The One and Only Phyllis Dixey

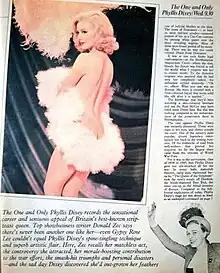

The One and Only Phyllis Dixey is a 1978 British television film directed by Michael Tuchner and starring Lesley-Anne Down, Michael Elphick and Patricia Hodge. Based on the career of the burlesque artist Phyllis Dixey, it was produced by Thames Television for screening on ITV.